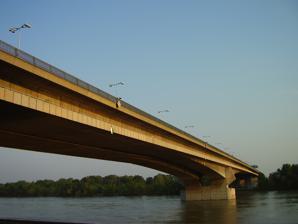
Building: Lanfranconi Bridge
Country: Slovakia
Year built: 1991
Motorway bridge in Bratislava, Slovakia Lanfranconi Bridge from the northwestern side Lanfranconi Bridge ( Slovak : Most Lanfranconi , previously Most mládeže or Youth Bridge) is a concrete motorway bridge in Bratislava , Slovakia , located on the D2 motorway. It was built in 1985–1991, with its right half opened in 1990 and the rest in 1992. It is 766 m long (1134 m with access viaducts), and has a 30 m wide four-lane motorway. There are lanes for cyclists and pedestrians as well. It crosses the Danube . External links Lafranconi Bridge at Structurae [1] (in Hungarian) Bridges of the Danube Upstream Hainburg Bridge Lafranconi Bridge Downstream Most SNP Authority control databases : Geographic Structurae 48°08′33″N 17°04′31″E / 48.14250°N 17.07528°E / 48.14250; 17.07528 This article about a bridge in Slovakia is a stub . You can help Wikipedia by expanding it . v t e